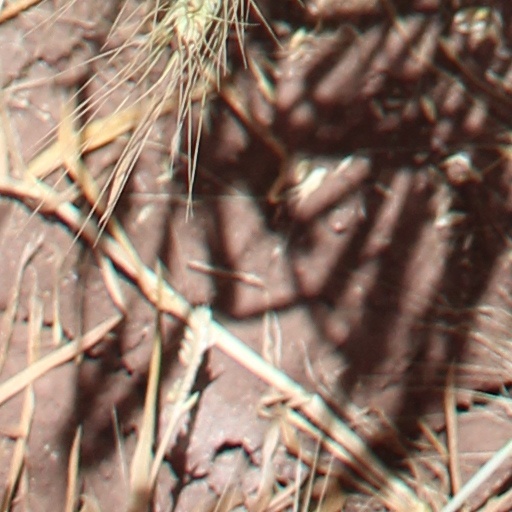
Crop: wheat